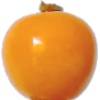
Label: Physalis 1